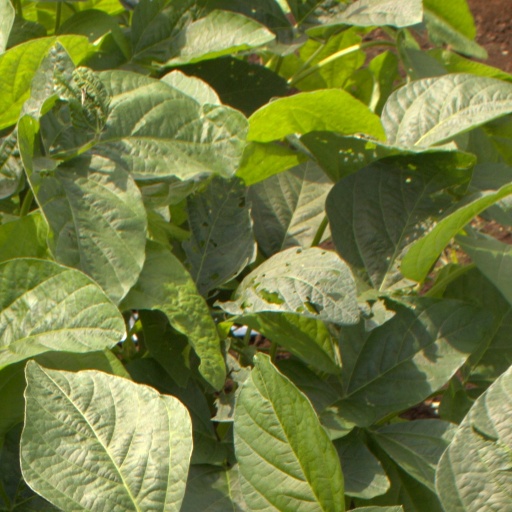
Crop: soybean